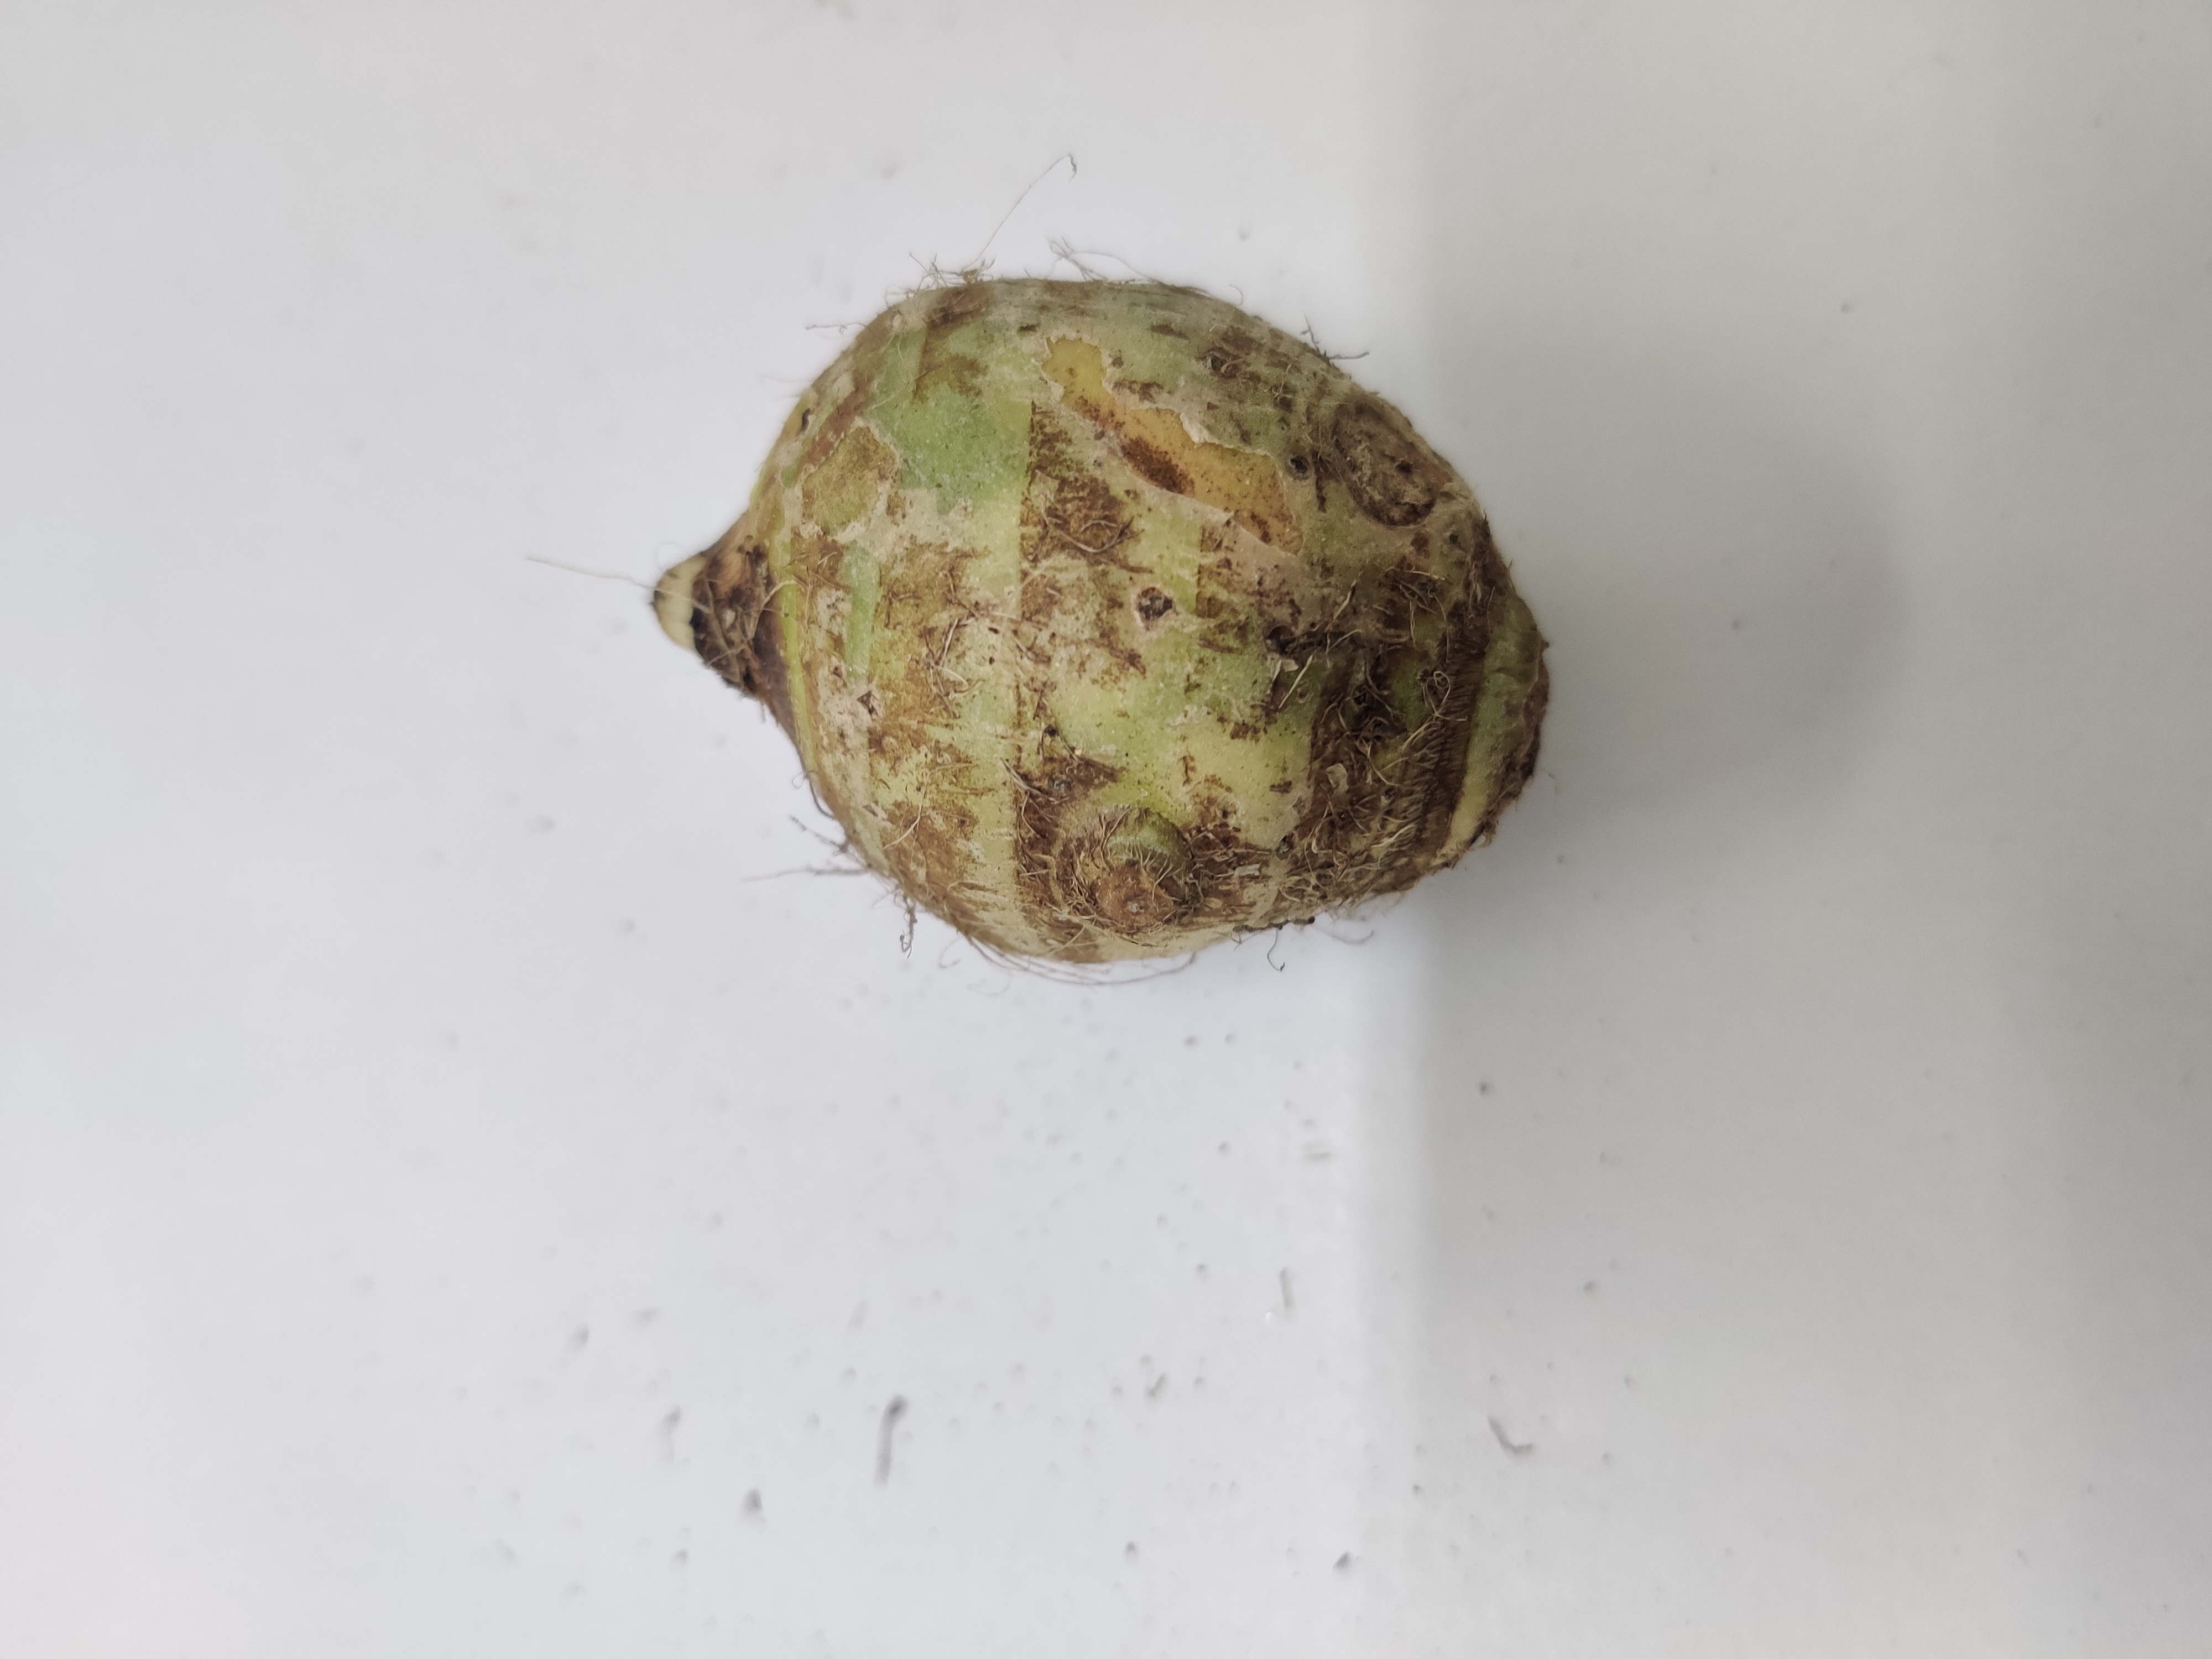
Crop: Taro root
Condition: Damaged